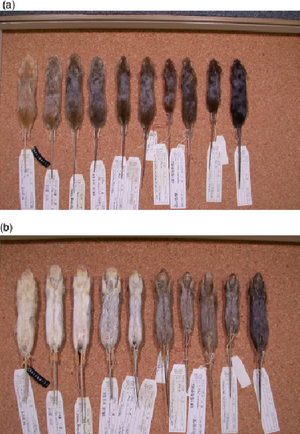
Figure 1. Ensemble de patrons de coloration retrouvé chez les souris.
La règle de Gloger est une règle empirique de répartition au sein des espèces animales homéothermes en fonction de leur pigmentation et de l'hygrométrie locale.